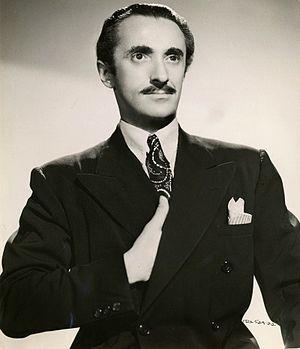
Fantômes en croisière est un film américain réalisé par Norman Z. McLeod, et sorti en 1938.
Léonid Siméonovitch Berladski, dit Leon Belasco, né le 11 octobre 1902 à Odessa, mort le 1ᵉʳ juin 1988 à Orange, est un acteur, violoniste et chef d'orchestre américain d'origine russe.